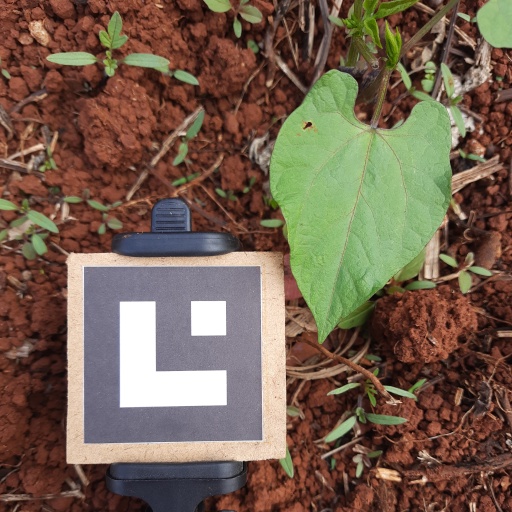
Observations: wavy surface, eating holes in the center, under cloudy sky